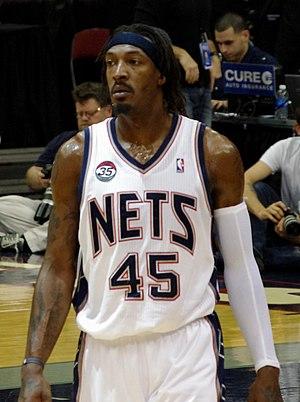
Gerald Jermaine Wallace est un joueur professionnel américain de basket-ball. Après avoir commencé sa carrière en NBA avec les Kings de Sacramento, il joue ensuite successivement avec les Bobcats de Charlotte, les Trail Blazers de Portland, les Nets du New Jersey devenus ensuite Nets de Brooklyn et les Celtics de Boston.